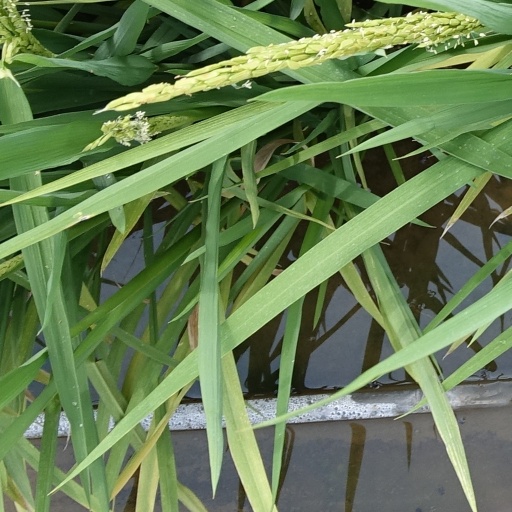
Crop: rice